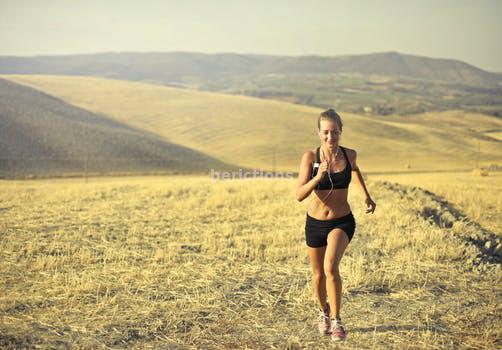
Label: Watermark